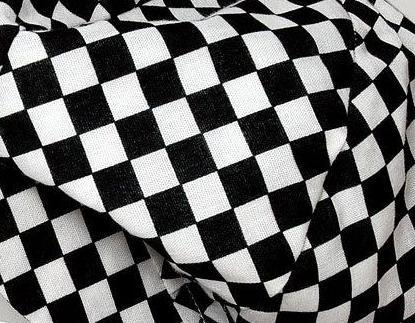
Texture: chequered